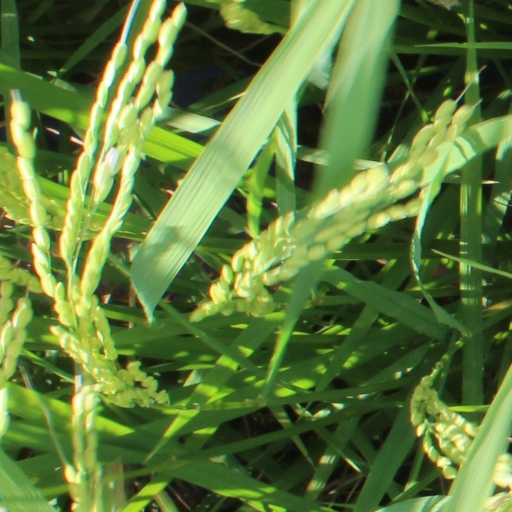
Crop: rice